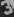
Number: 3